Rumi

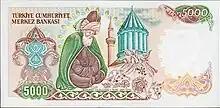
Rumi and his mausoleum on the reverse of the 5000 Turkish lira banknotes of 1981–1994

During Ottoman times, the Mevlevi produced a number of notable poets and musicians, including Sheikh Ghalib, Ismail Rusuhi Dede of Ankara, Esrar Dede, Halet Efendi, and Gavsi Dede, who are all buried at the Galata Mewlewī Khāna (Turkish: "Mevlevi-Hane") in Istanbul. Music, especially that of the ney, plays an important part in the Mevlevi.